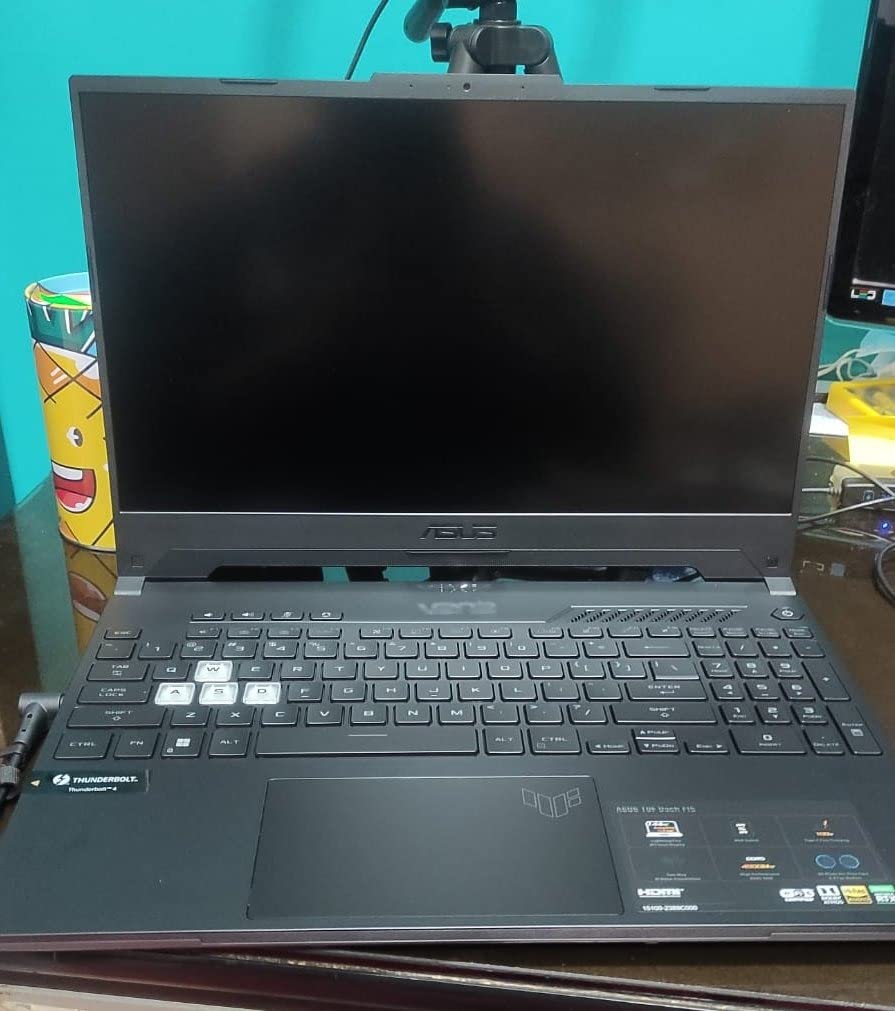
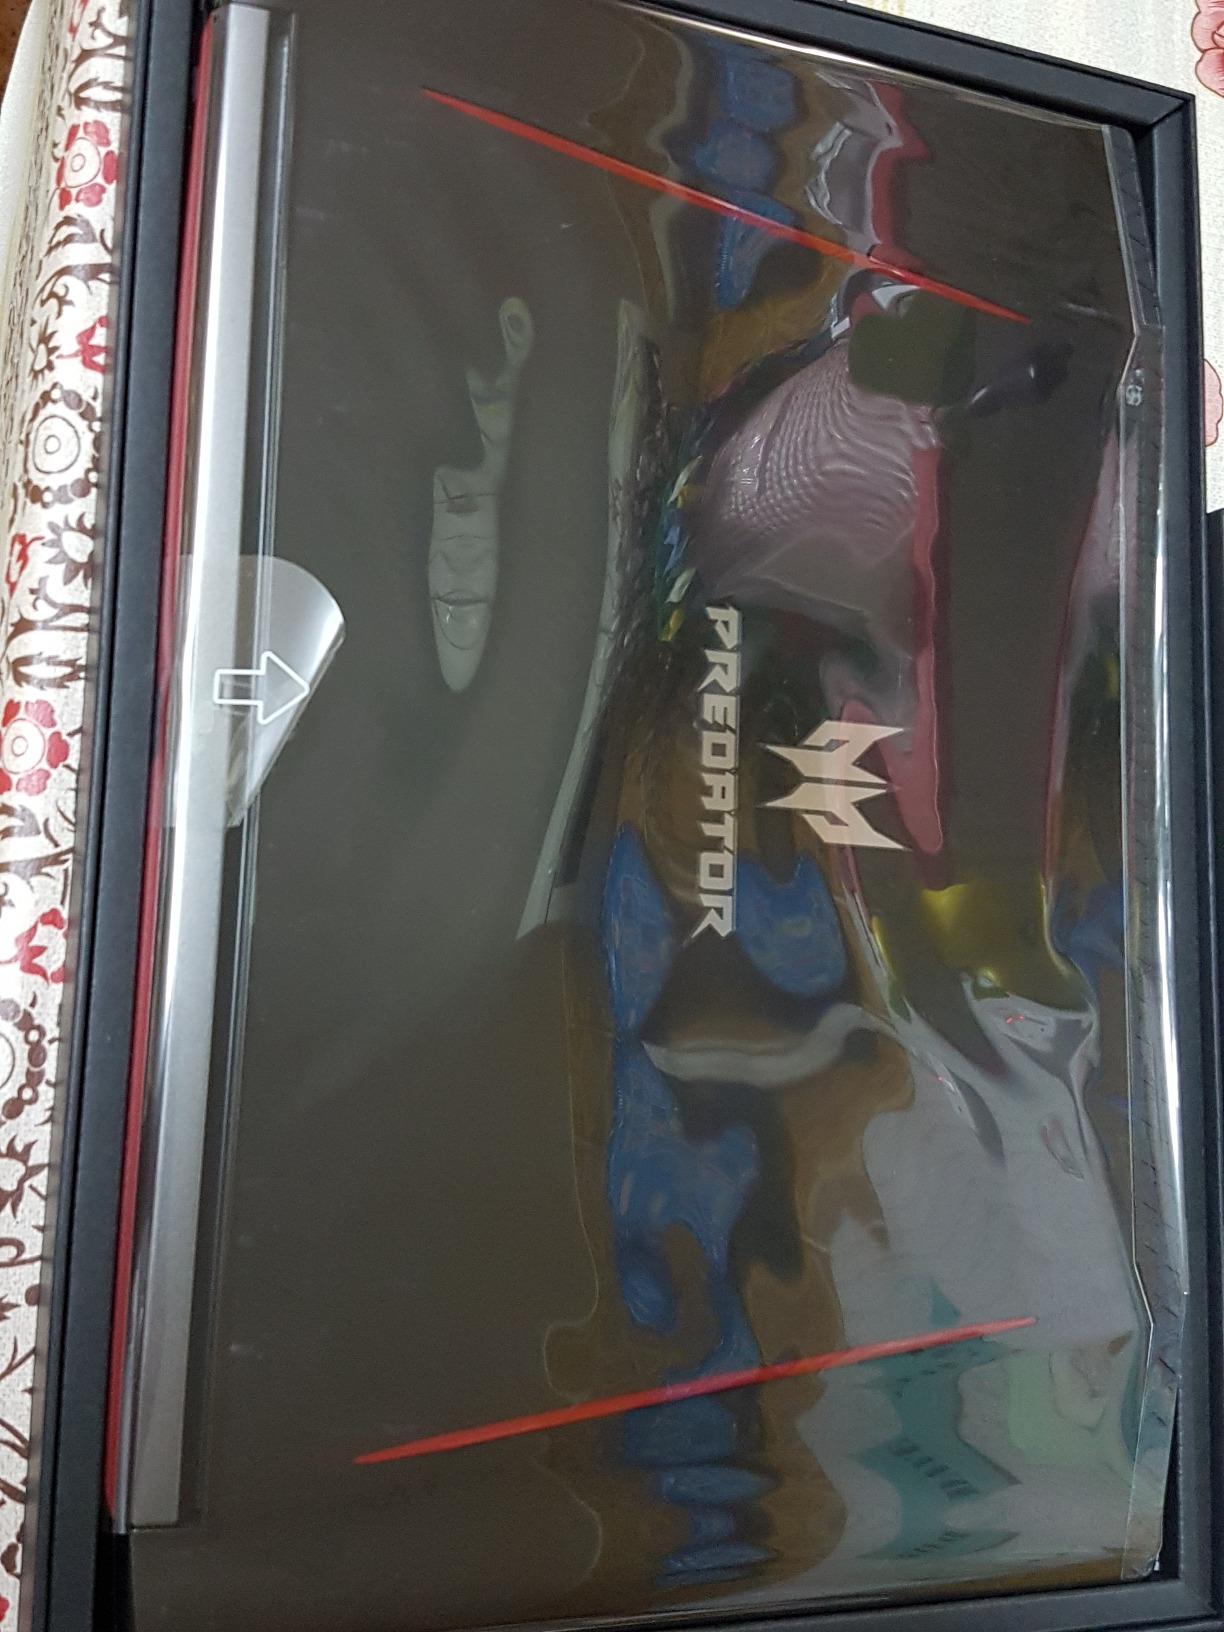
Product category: laptop
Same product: no